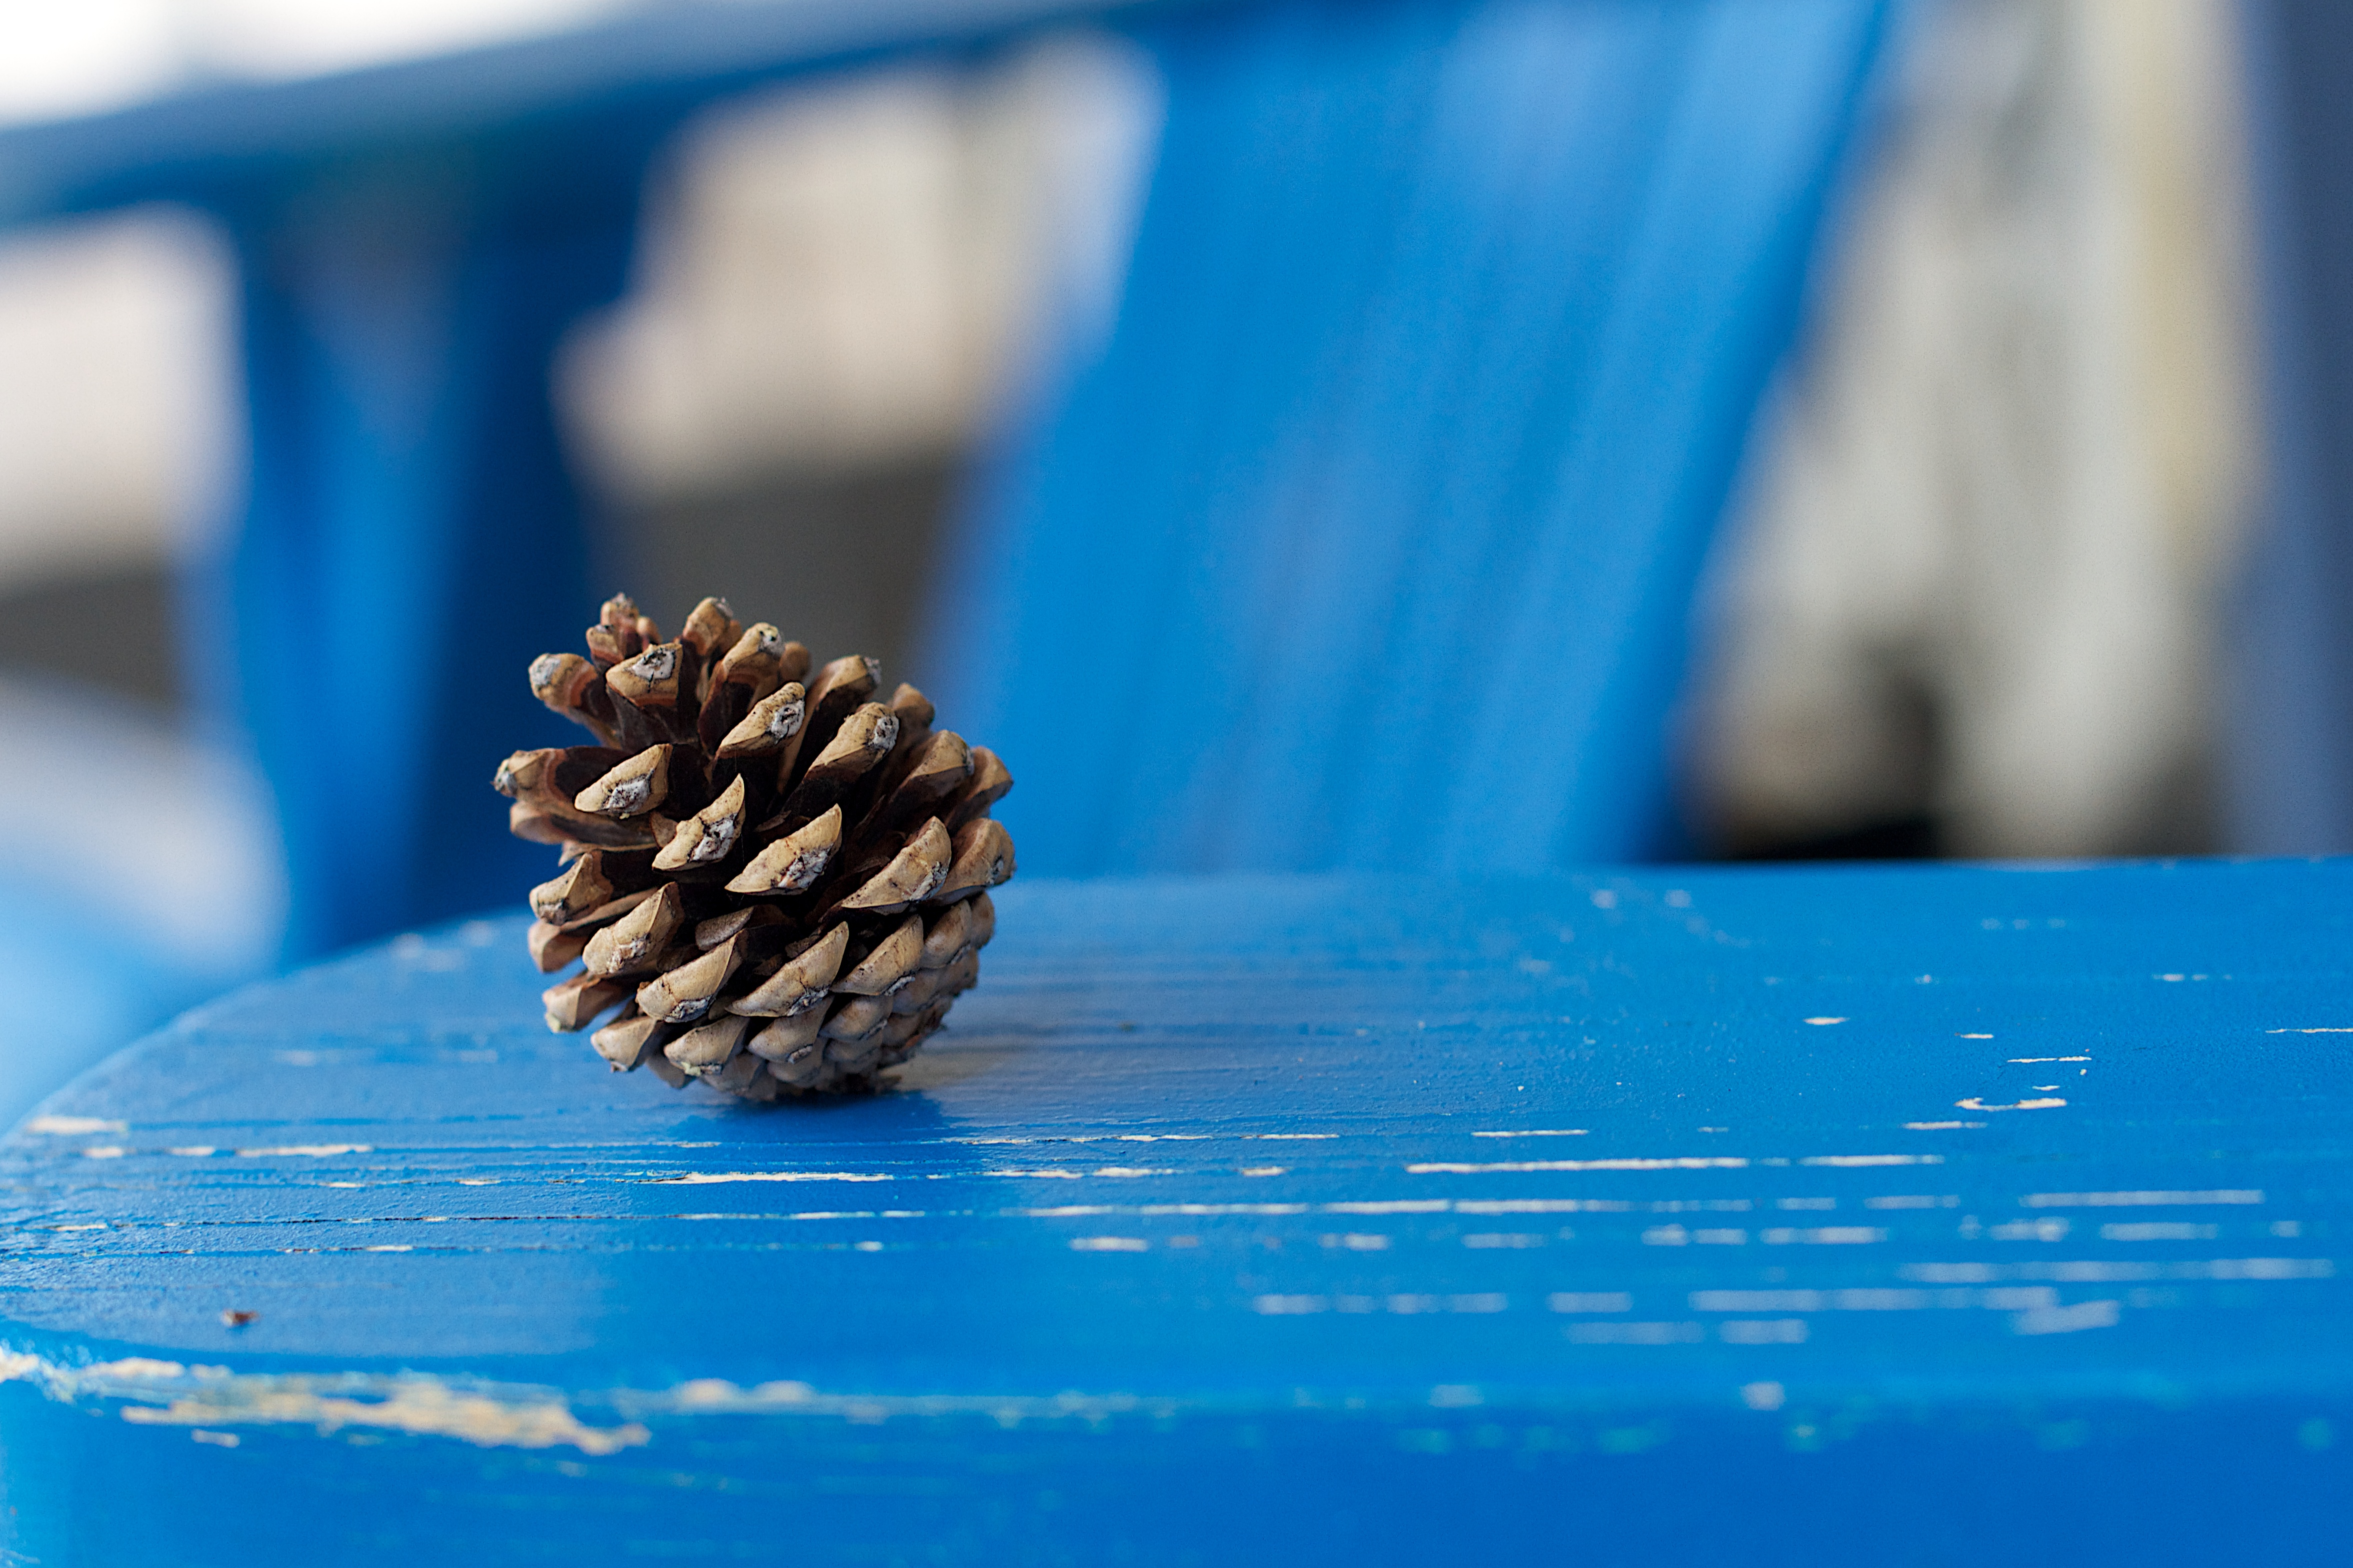
leaf, flower, reflection, color, blue, close up, macro photography, computer wallpaper